Benjamin Freakley

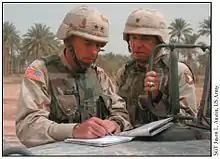
two men wearing three color desert combat uniforms, both with general insignia, look at a map and notebook atop a hood of a HMMWV.

In 2003, Freakley served as assistant division commander, under David Petraeus, of the 101st Airborne Division, which found Freakley involved in combat in Iraq a second time during Operation Iraqi Freedom. After Iraq, Freakley became the Chief of Infantry at Fort Benning, during which time the Infantry Center became part of the Maneuver Center of Excellence.